Tintin in America

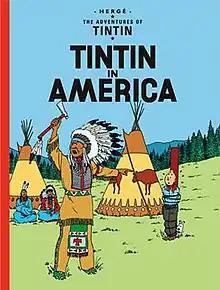
Cover of the English edition

Tintin in America is the third volume of "The Adventures of Tintin", the comics series by Belgian cartoonist Hergé. Commissioned by the conservative Belgian newspaper for its children's supplement , it was serialized weekly from September 1931 to October 1932 before being published in a collected volume by in 1932. The story tells of young Belgian reporter Tintin and his dog Snowy who travel to the United States, where Tintin reports on organized crime in Chicago. Pursuing a gangster across the country, he encounters a tribe of Blackfoot Native Americans before defeating the Chicago crime syndicate.